Avenue Foch

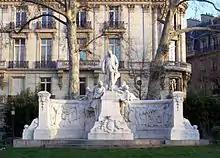
Memorial to Alphand by Jules Dalou

The avenue was built by Jean-Charles Adolphe Alphand, the chief engineer of the Service of Promenades and Plantations of Paris, who also designed the Bois de Boulogne, Bois de Vincennes, Parc Monceau, Parc des Buttes Chaumont, in addition to other parks and squares built by Napoleon III. The iron fences and lamps were designed by the architect Gabriel Davioud, who designed all the distinctive ornamental park architecture of Paris during the period, from fountains and temples to gates and fences. The final design consisted of a central avenue 120 metres wide and 1,300 metres long, flanked by sidewalks for pedestrians, riding paths for horsemen, in addition to crisscrossing alleys, shaded by rows of chestnut trees and decorated along its full length by ornamental lawns and gardens with exotic flowers and plants. It was, in fact, an extension of the Bois de Boulogne into the city, connecting directly with the avenues and paths of the park.